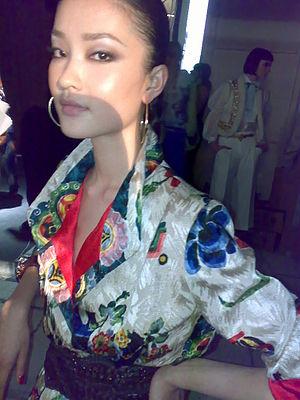
Du Juan, née le 15 septembre 1982, est une mannequin et actrice chinoise.